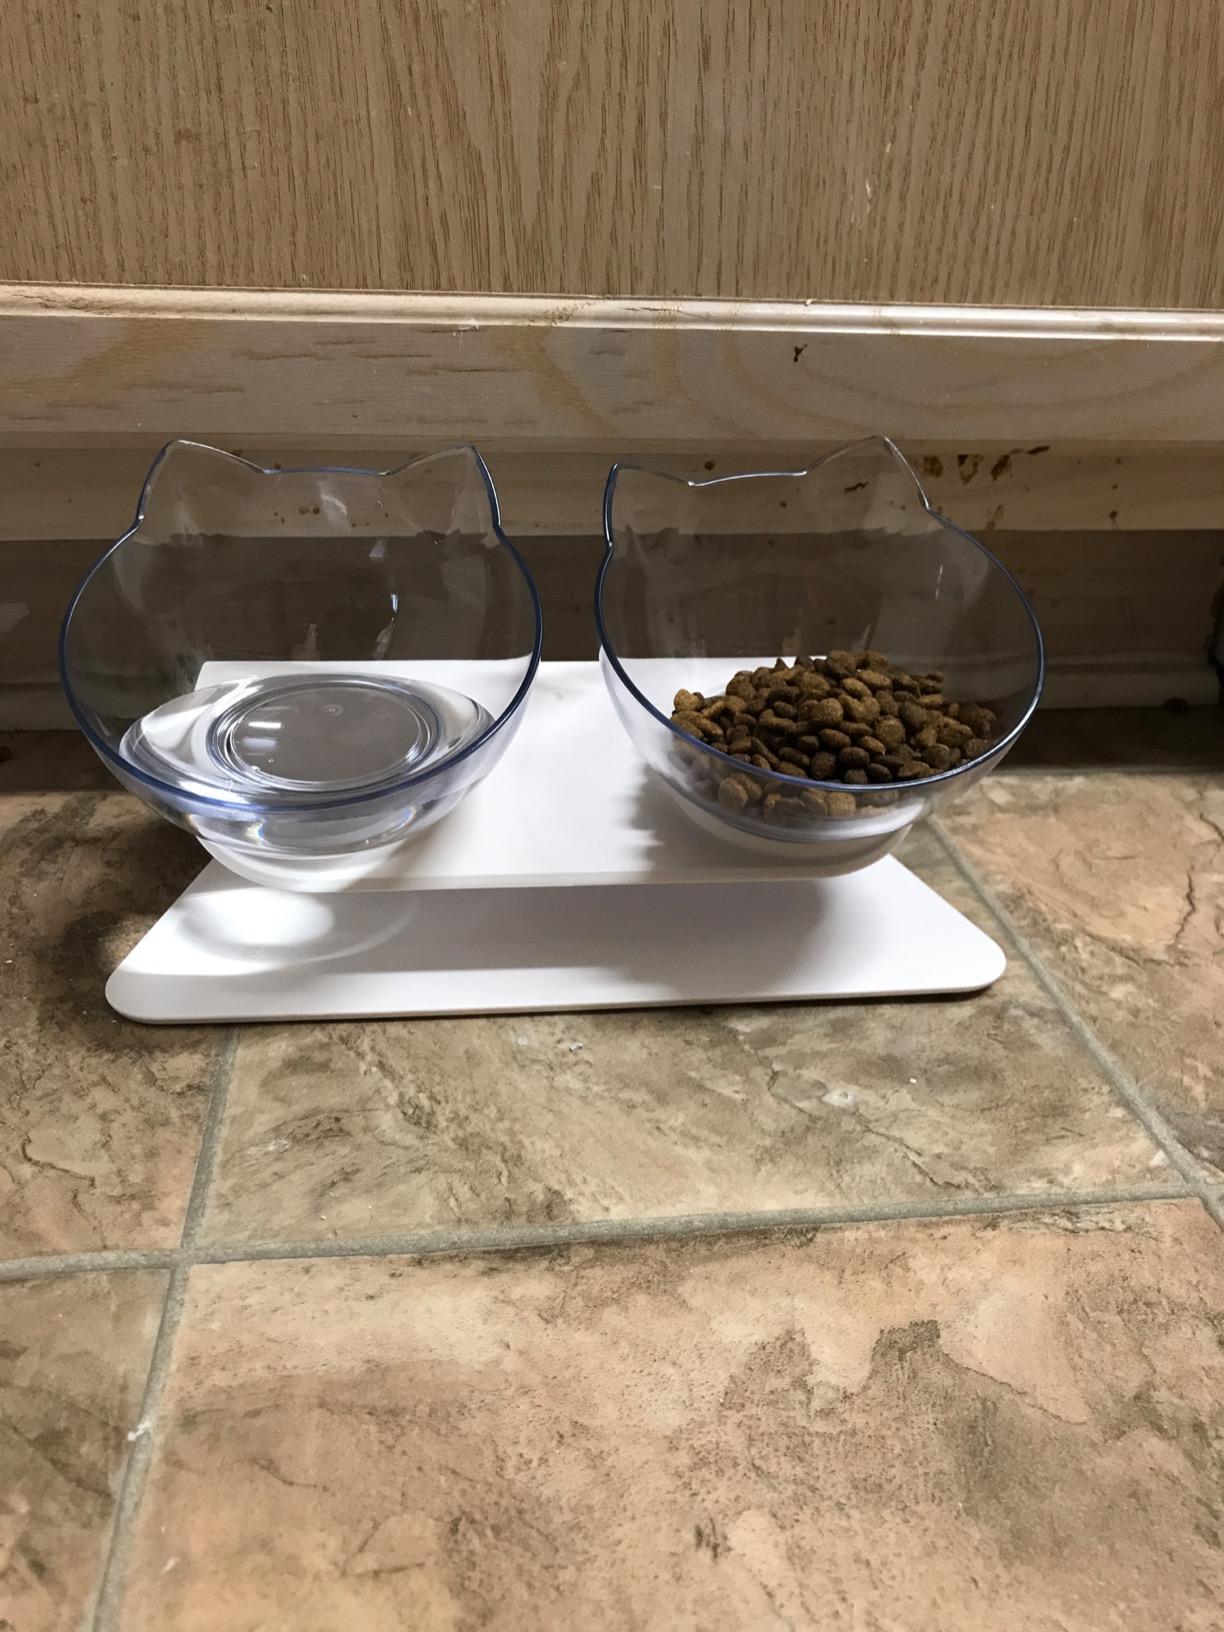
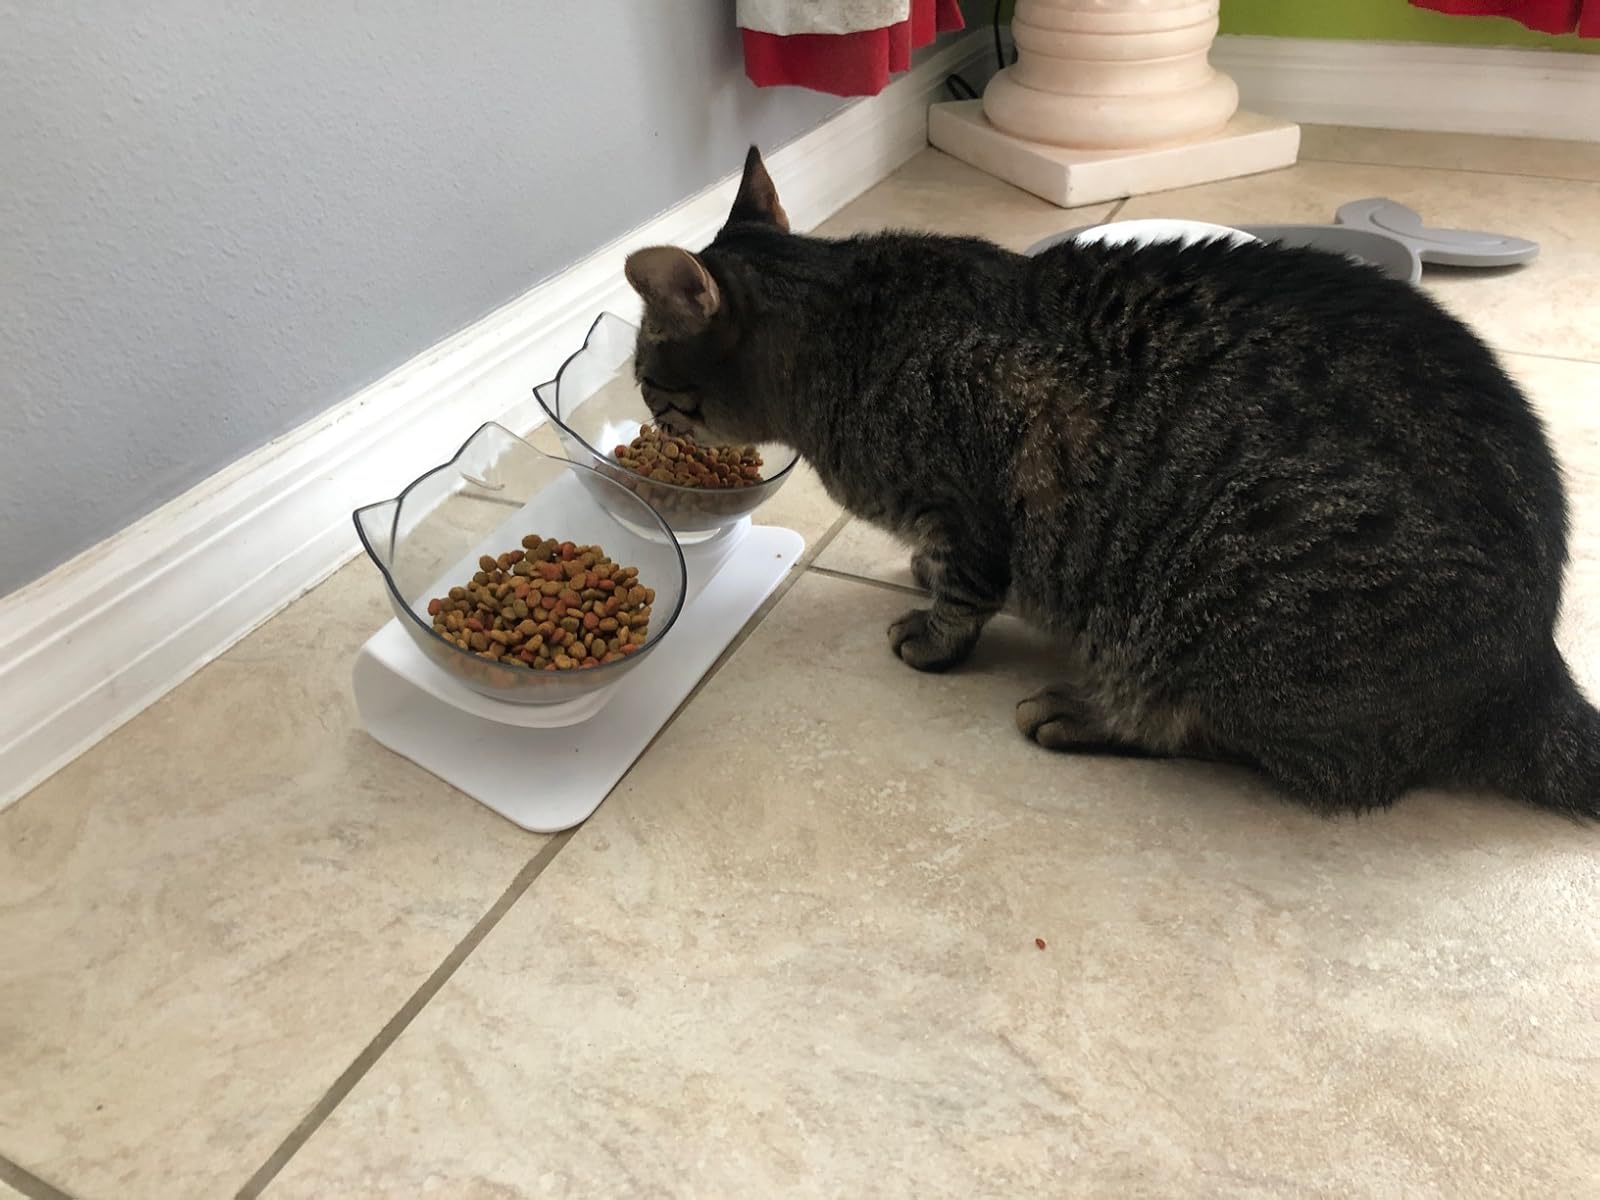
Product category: items_bowl
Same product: yes